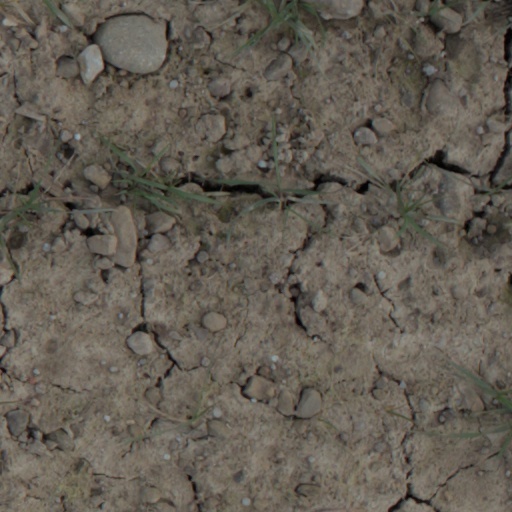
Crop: wheat